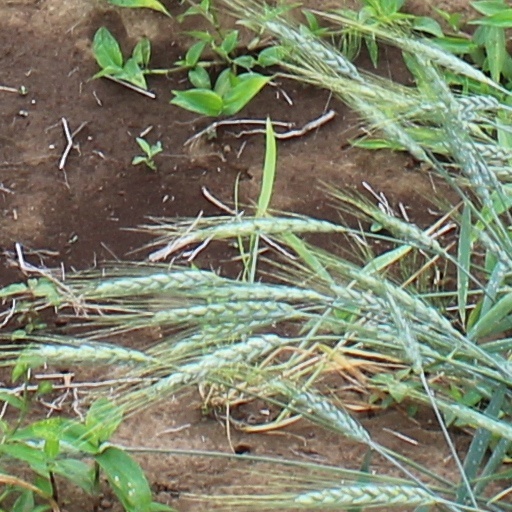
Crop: wheat